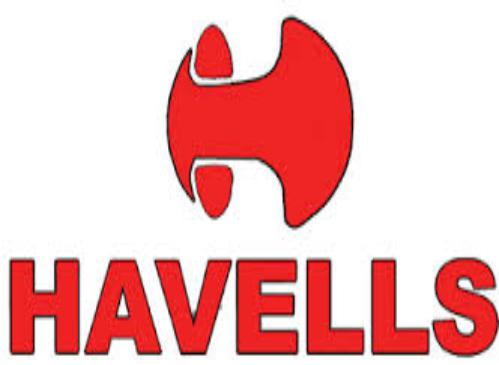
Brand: Havells
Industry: Others